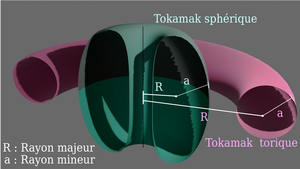
schéma 1
Un tokamak sphérique est un dispositif de confinement magnétique de plasma de type tokamak permettant d'obtenir des réactions de fusions de nucléons. Un tokamak sphérique a un solénoïde central beaucoup plus fin qu'un tokamak classique. Une telle installation serait susceptible d'être utilisée pour produire de l'électricité.